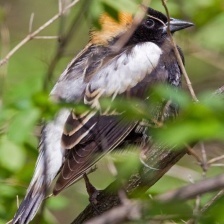
Species: BOBOLINK
Scientific name: DOLICHONYX ORYZIVORUS